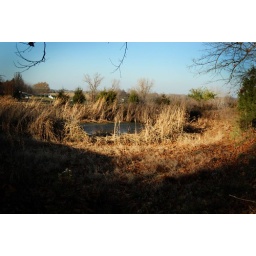
down in the green hay where monkey and bear usually lay lay